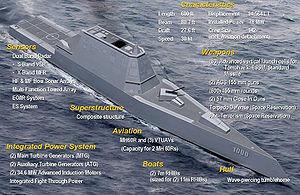
La classe Zumwalt est une catégorie de destroyers mise en service dans l'United States Navy dans les années 2010. Il s'agit d'un navire furtif.